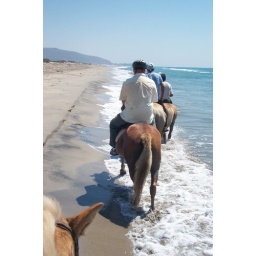
Methe took us riding along the river then down the beach then across by the ruins and up towards the Marinem